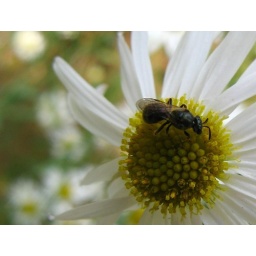
small green wasp in a white aster